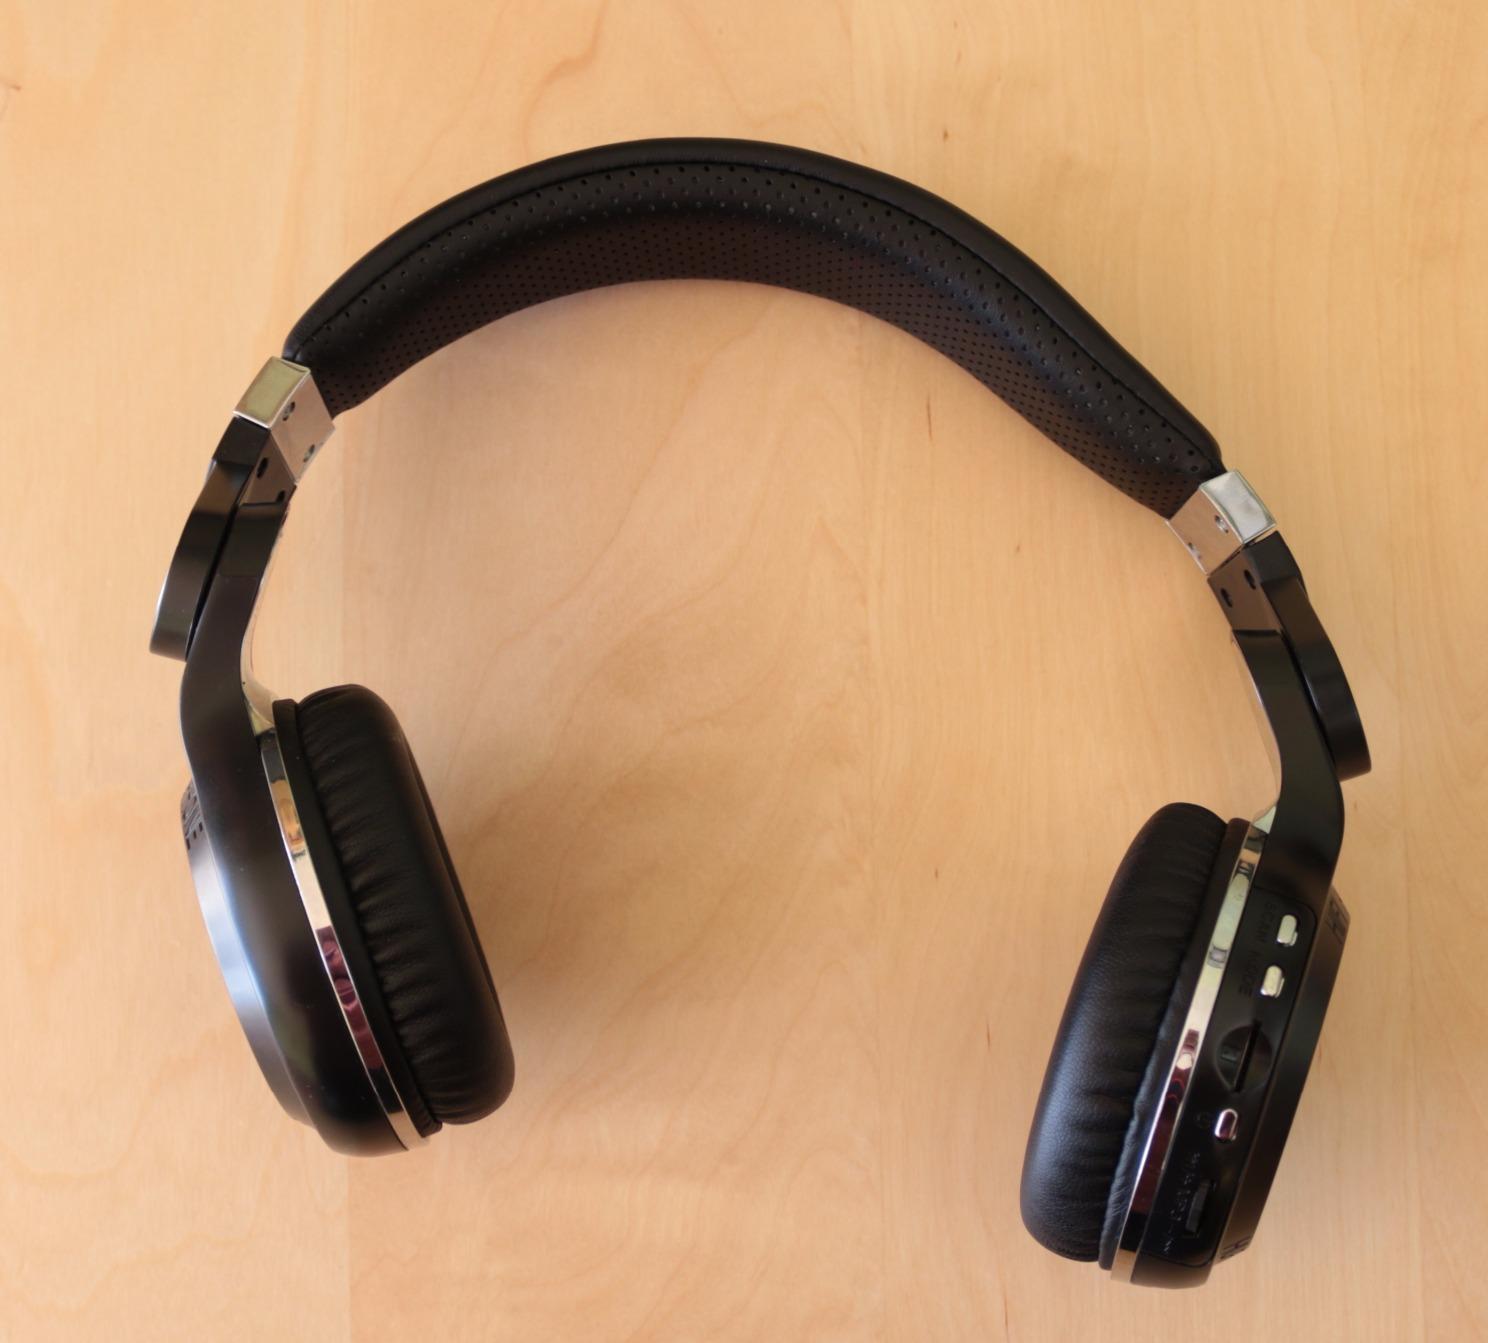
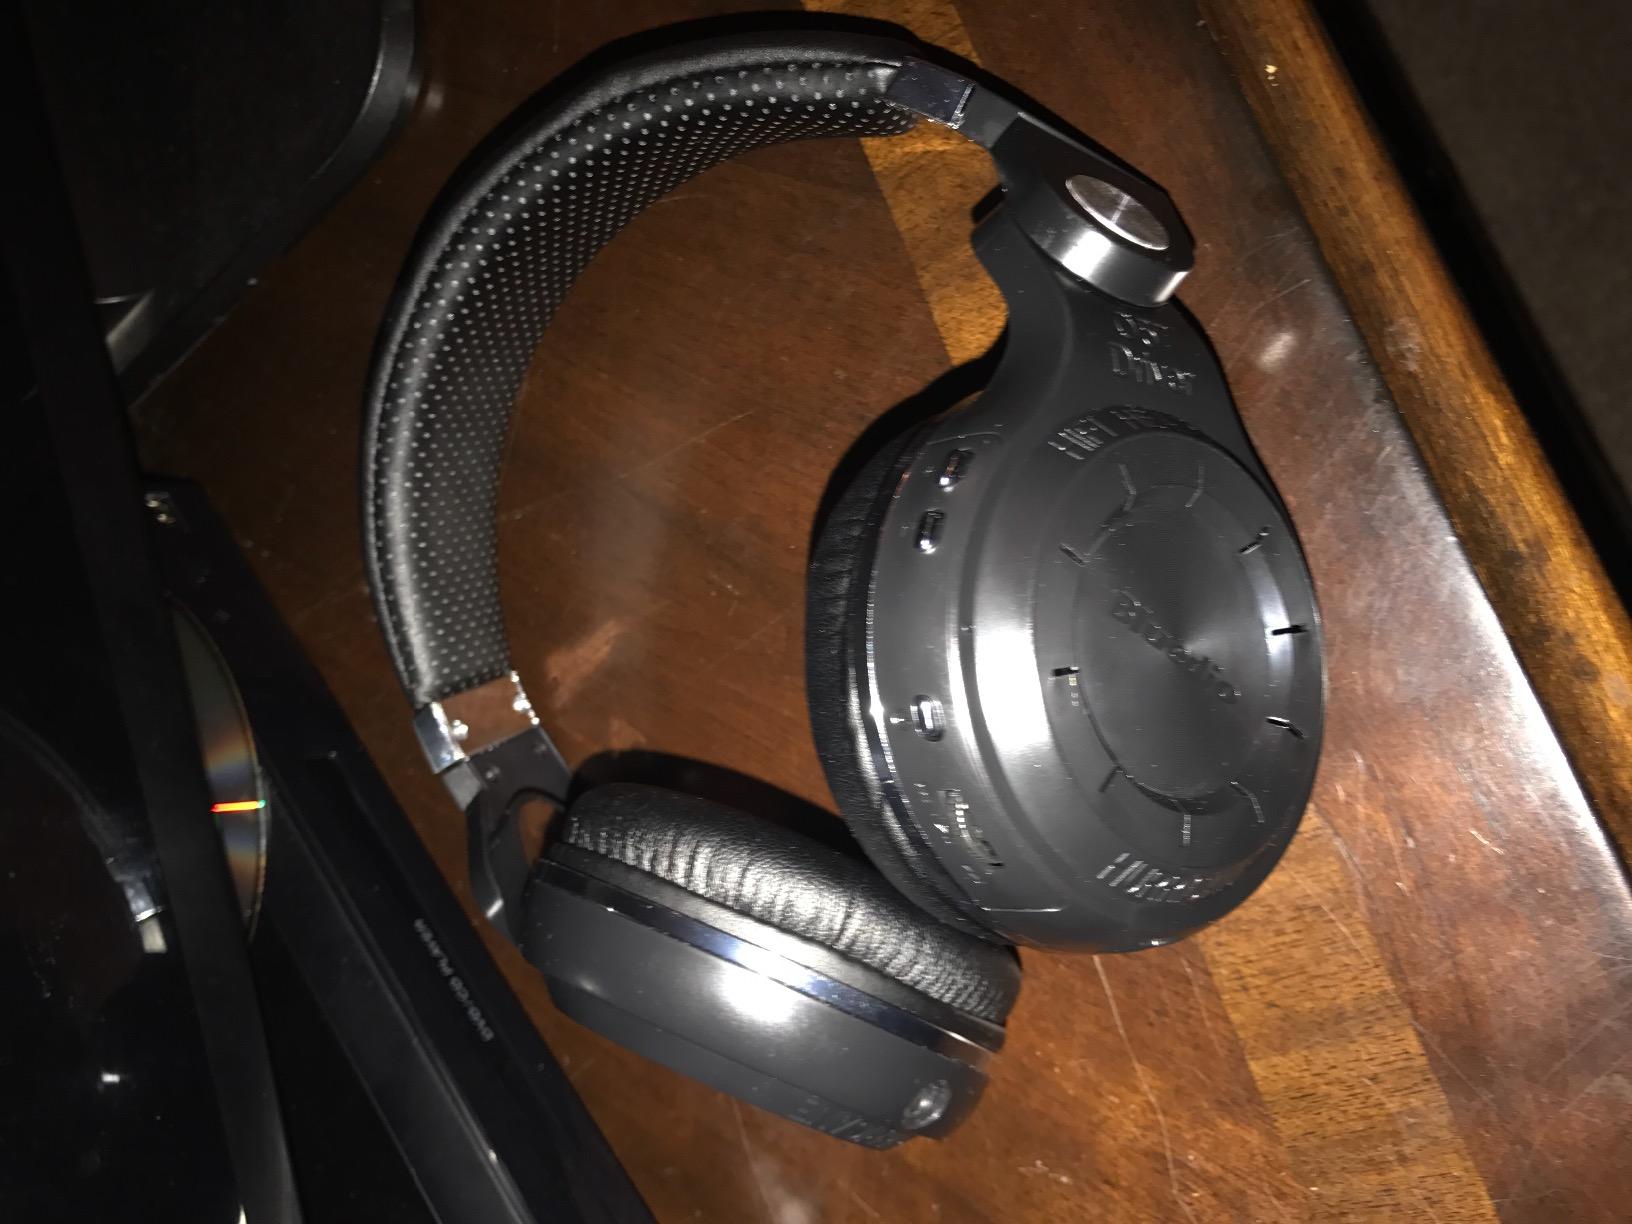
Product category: headphones
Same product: no